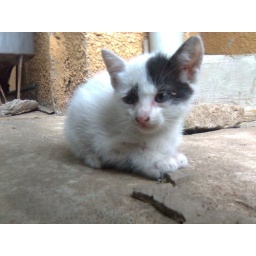
The cute kitten we found near our house.